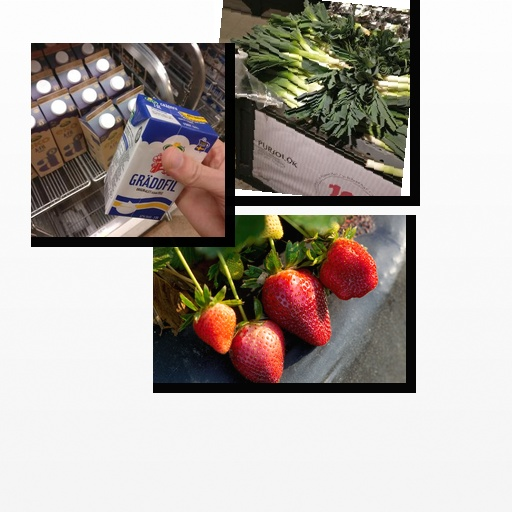
Food items: strawberry, sour_cream, leek